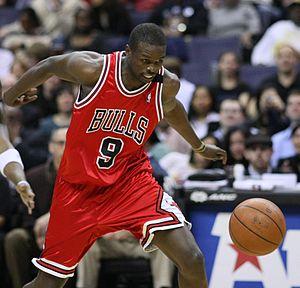
Les Bulls de Chicago sont une franchise professionnelle de basketball basée à Chicago. Fondée le 26 janvier 1966, l'équipe est membre de la ligue majeure de basket-ball américain - la National Basketball Association - et joue dans la Conférence Est, division Centrale. Depuis 1994, ses matchs à domicile se déroulent dans le United Center, un palais omnisports de 22 879 places situé dans le secteur de Near West Side, fréquemment dénommé par ses initiales UC. Sa mascotte est Benny le Taureau.
Cette page présente la liste des transferts et mouvements de personnels de la NBA durant la saison 2019-2020.